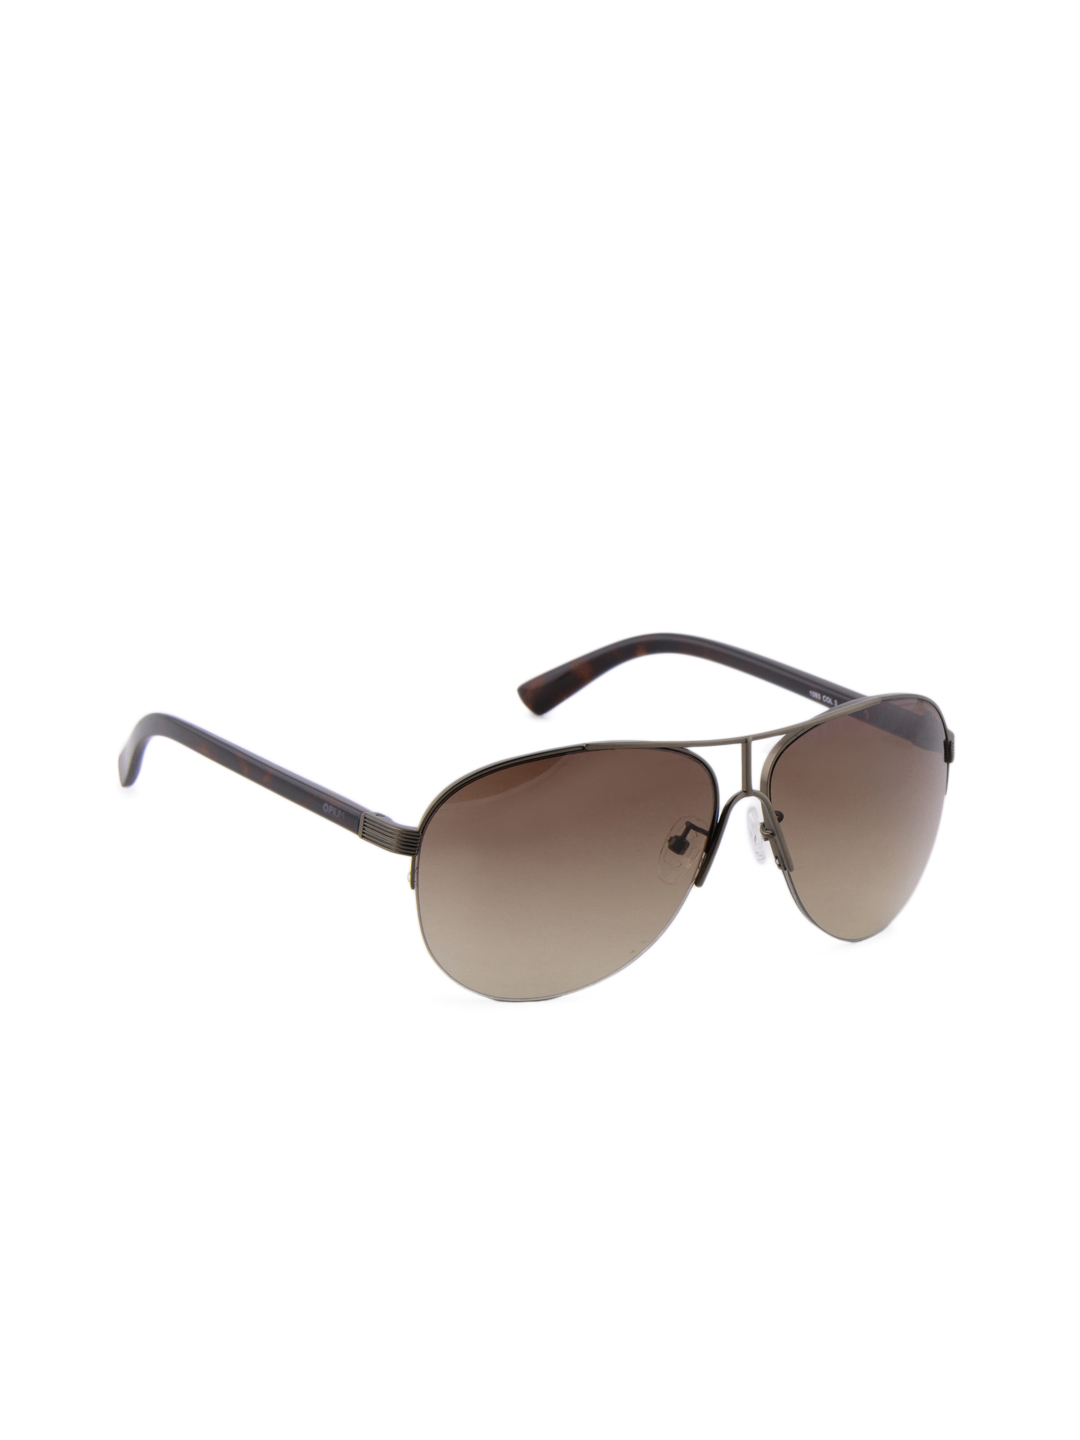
Opium Men Aviator Brown Sunglass
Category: Accessories / Eyewear / Sunglasses
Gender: Men
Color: Brown
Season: Winter 2016
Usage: Casual